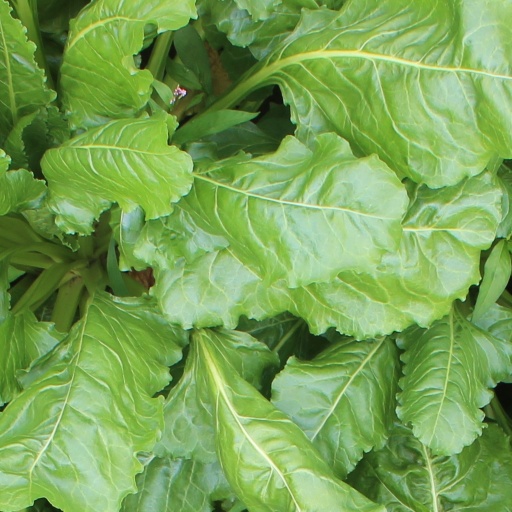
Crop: sugar beet